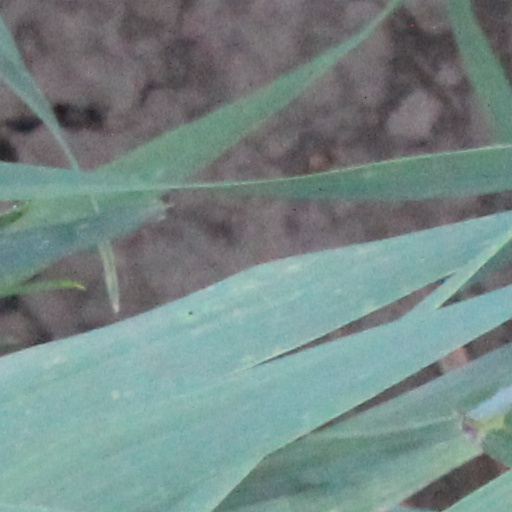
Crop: wheat